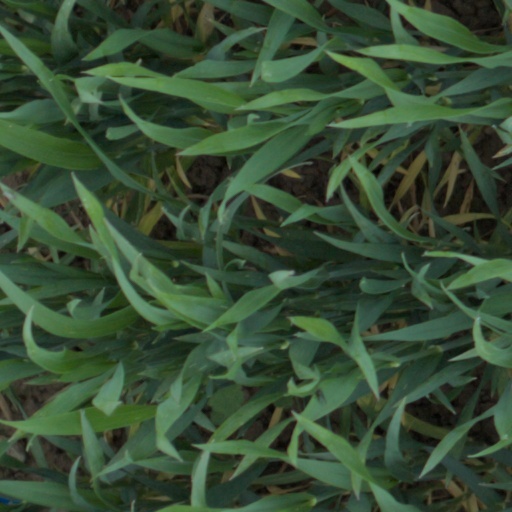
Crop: wheat